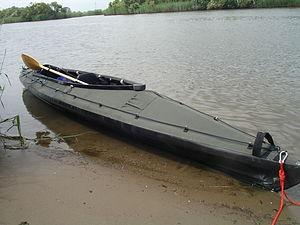
Un kayak démontable, dit kayak pliant, est un type de kayak construit sur une structure démontable, généralement une combinaison de bois, aluminium et plastique. La structure est recouverte d'un tissu imperméable. De nombreux kayaks démontables modernes sont équipés à l'intérieur de la coque de chambres à air gonflables, les rendant virtuellement insubmersibles.